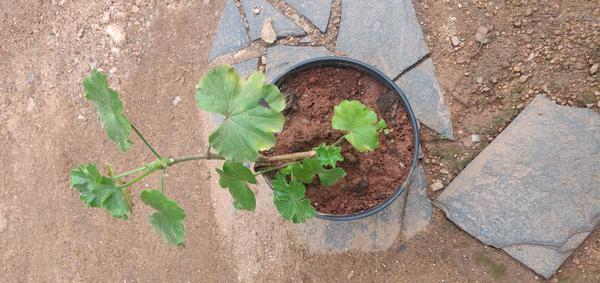
Plant: Geranium